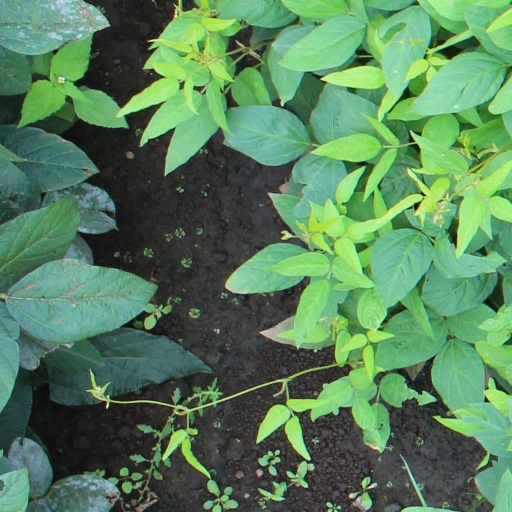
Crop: soybean